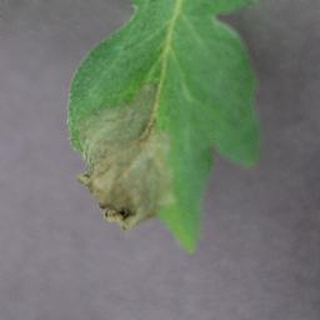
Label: tomato_late_blight